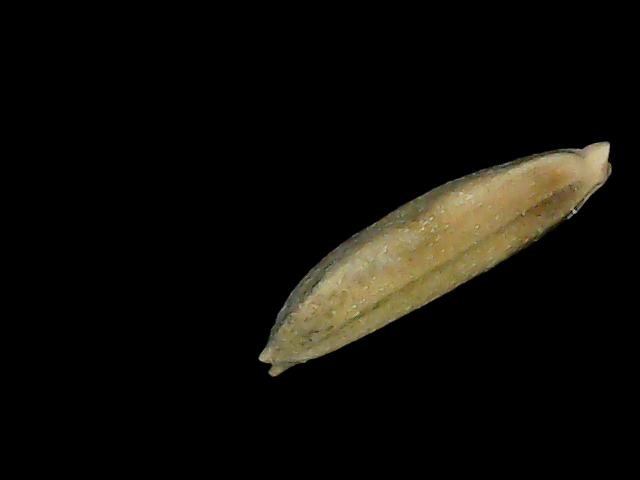
Rice variety: Bd85